History of California (1900–present)

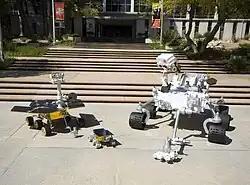
MSL mockup compared with the Mars Exploration Rover and Sojourner rover by the Jet Propulsion Laboratory on May 12, 2008.

Davis Dam is located on the Colorado River about downstream from Hoover Dam. Davis Dam stretches across the border between Arizona and Nevada and impounds the Colorado River to form Lake Mohave. The United States Bureau of Reclamation owns and operates the dam, which was completed in 1951. Davis Dam is a zoned earth fill dam with a concrete spillway, in length at the crest, and high. The earth fill dam begins on the Nevada side, but it does not extend to the Arizona side. Instead, there is an inlet formed by earth and concrete. At the end of the inlet is the spillway. The power plant is on the Arizona side of the inlet, perpendicular to the dam. This is a very unusual design. The hydroelectric plant generates between 1 and 2 terawatt-hours of electricity annually. The plant has a capacity of , and the tops of its five Francis turbines are visible from outside the plant. The plant's hydraulic head is . The dam's purpose is to generate hydroelectricity and regulate water releases into the Colorado River for use downstream by California, Arizona and Mexico.